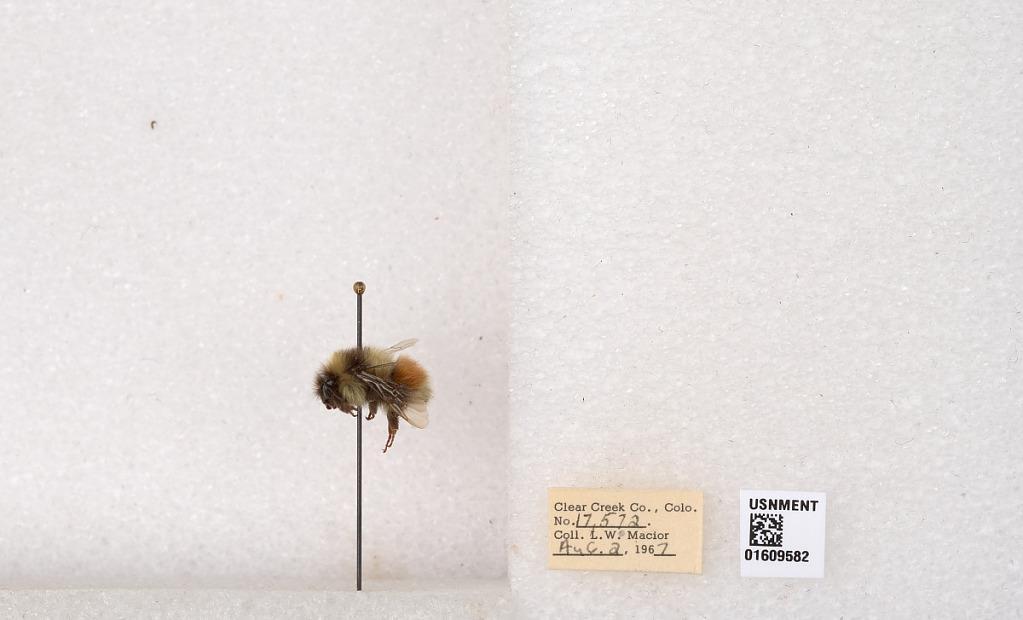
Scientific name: Bombus (Pyrobombus) sylvicola Kirby
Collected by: L. Macior
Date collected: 1967-8-2
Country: United States
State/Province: Colorado
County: Clear Creek
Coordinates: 39.6856, -105.645